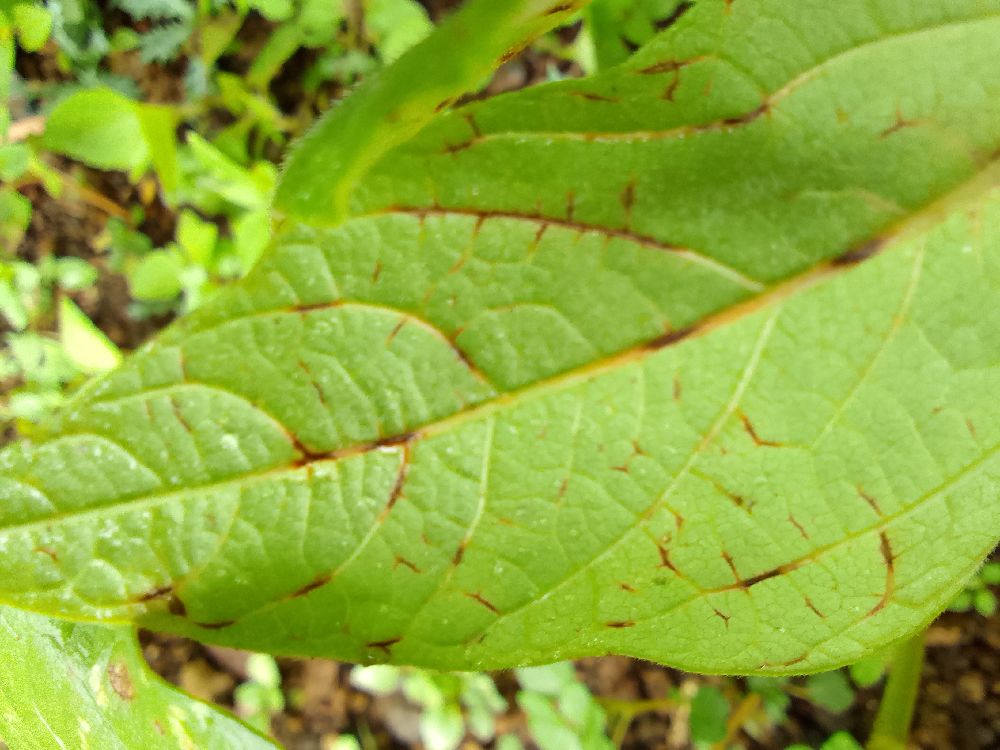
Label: anthracnose